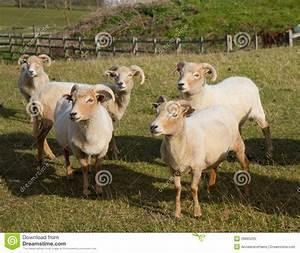
sheep